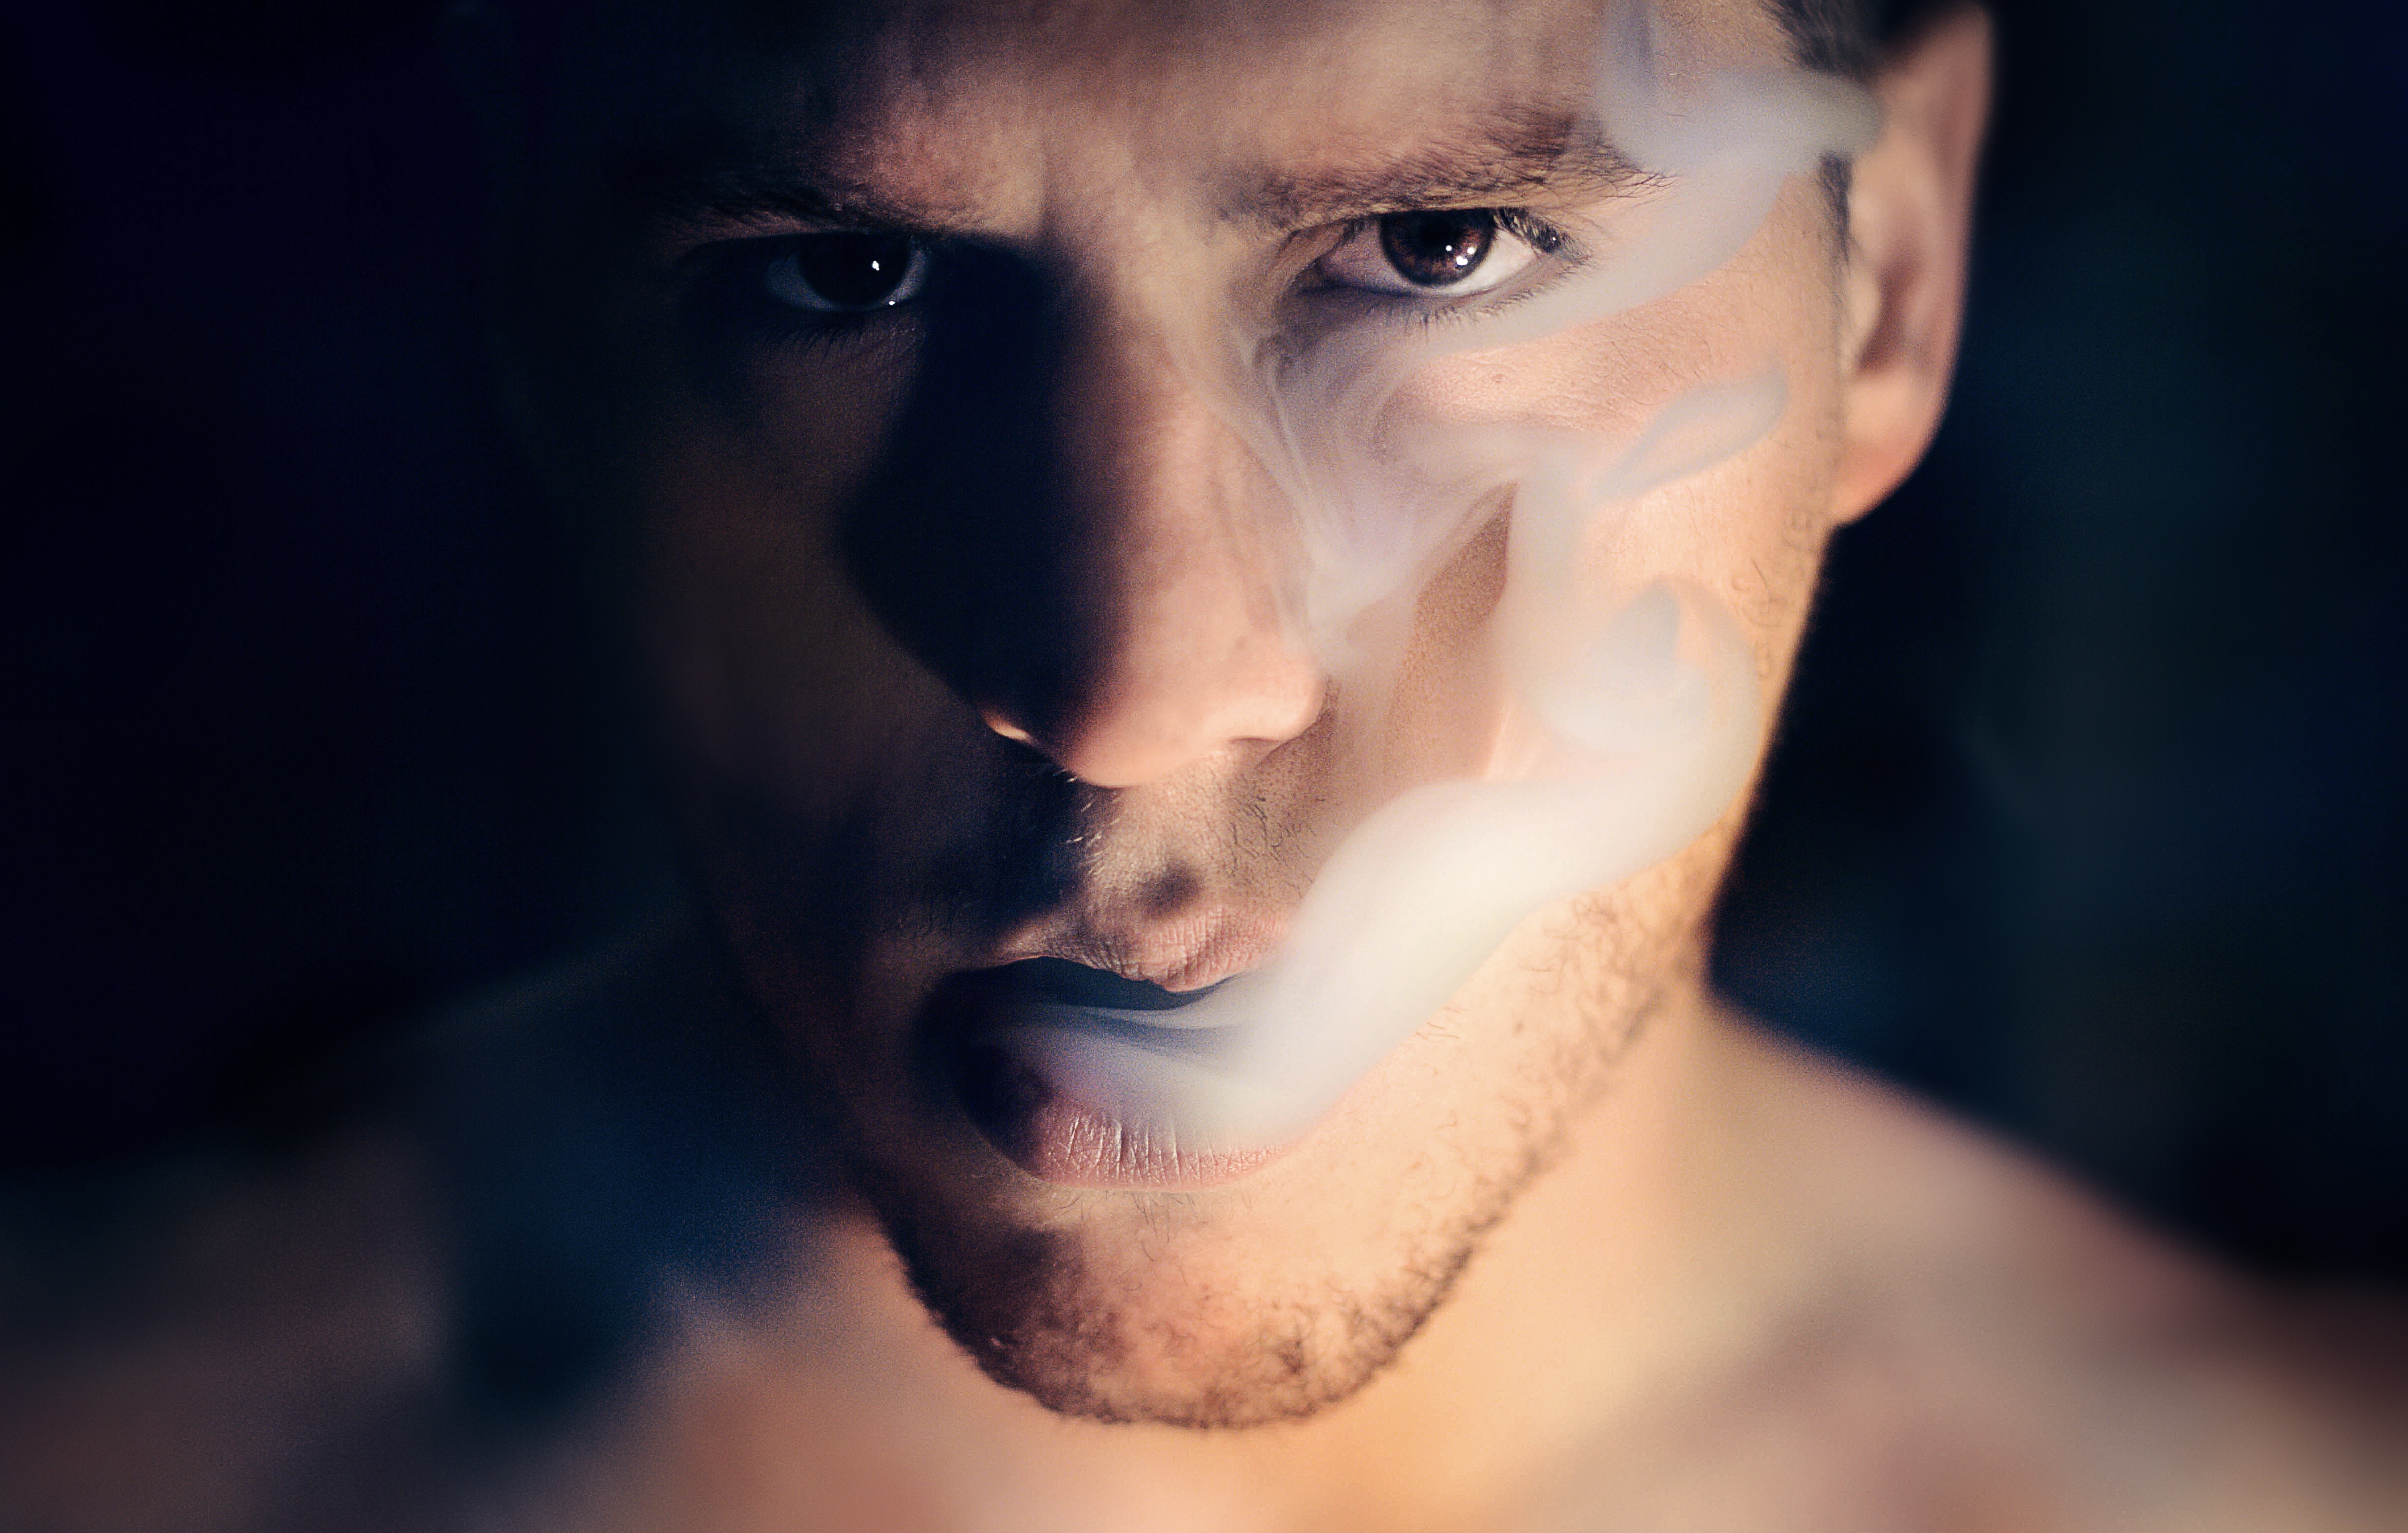
man, person, girl, woman, photography, vapor, smoke, male, guy, portrait, model, darkness, blue, lady, mouth, close up, human body, caucasian, smoke cloud, face, nose, eye, head, skin, beauty, organ, handsome, strong, attractive, emotion, adult, confident, young man, vaping, handsome man, sense, man portrait, handsome young man, attractive man, portrait photography